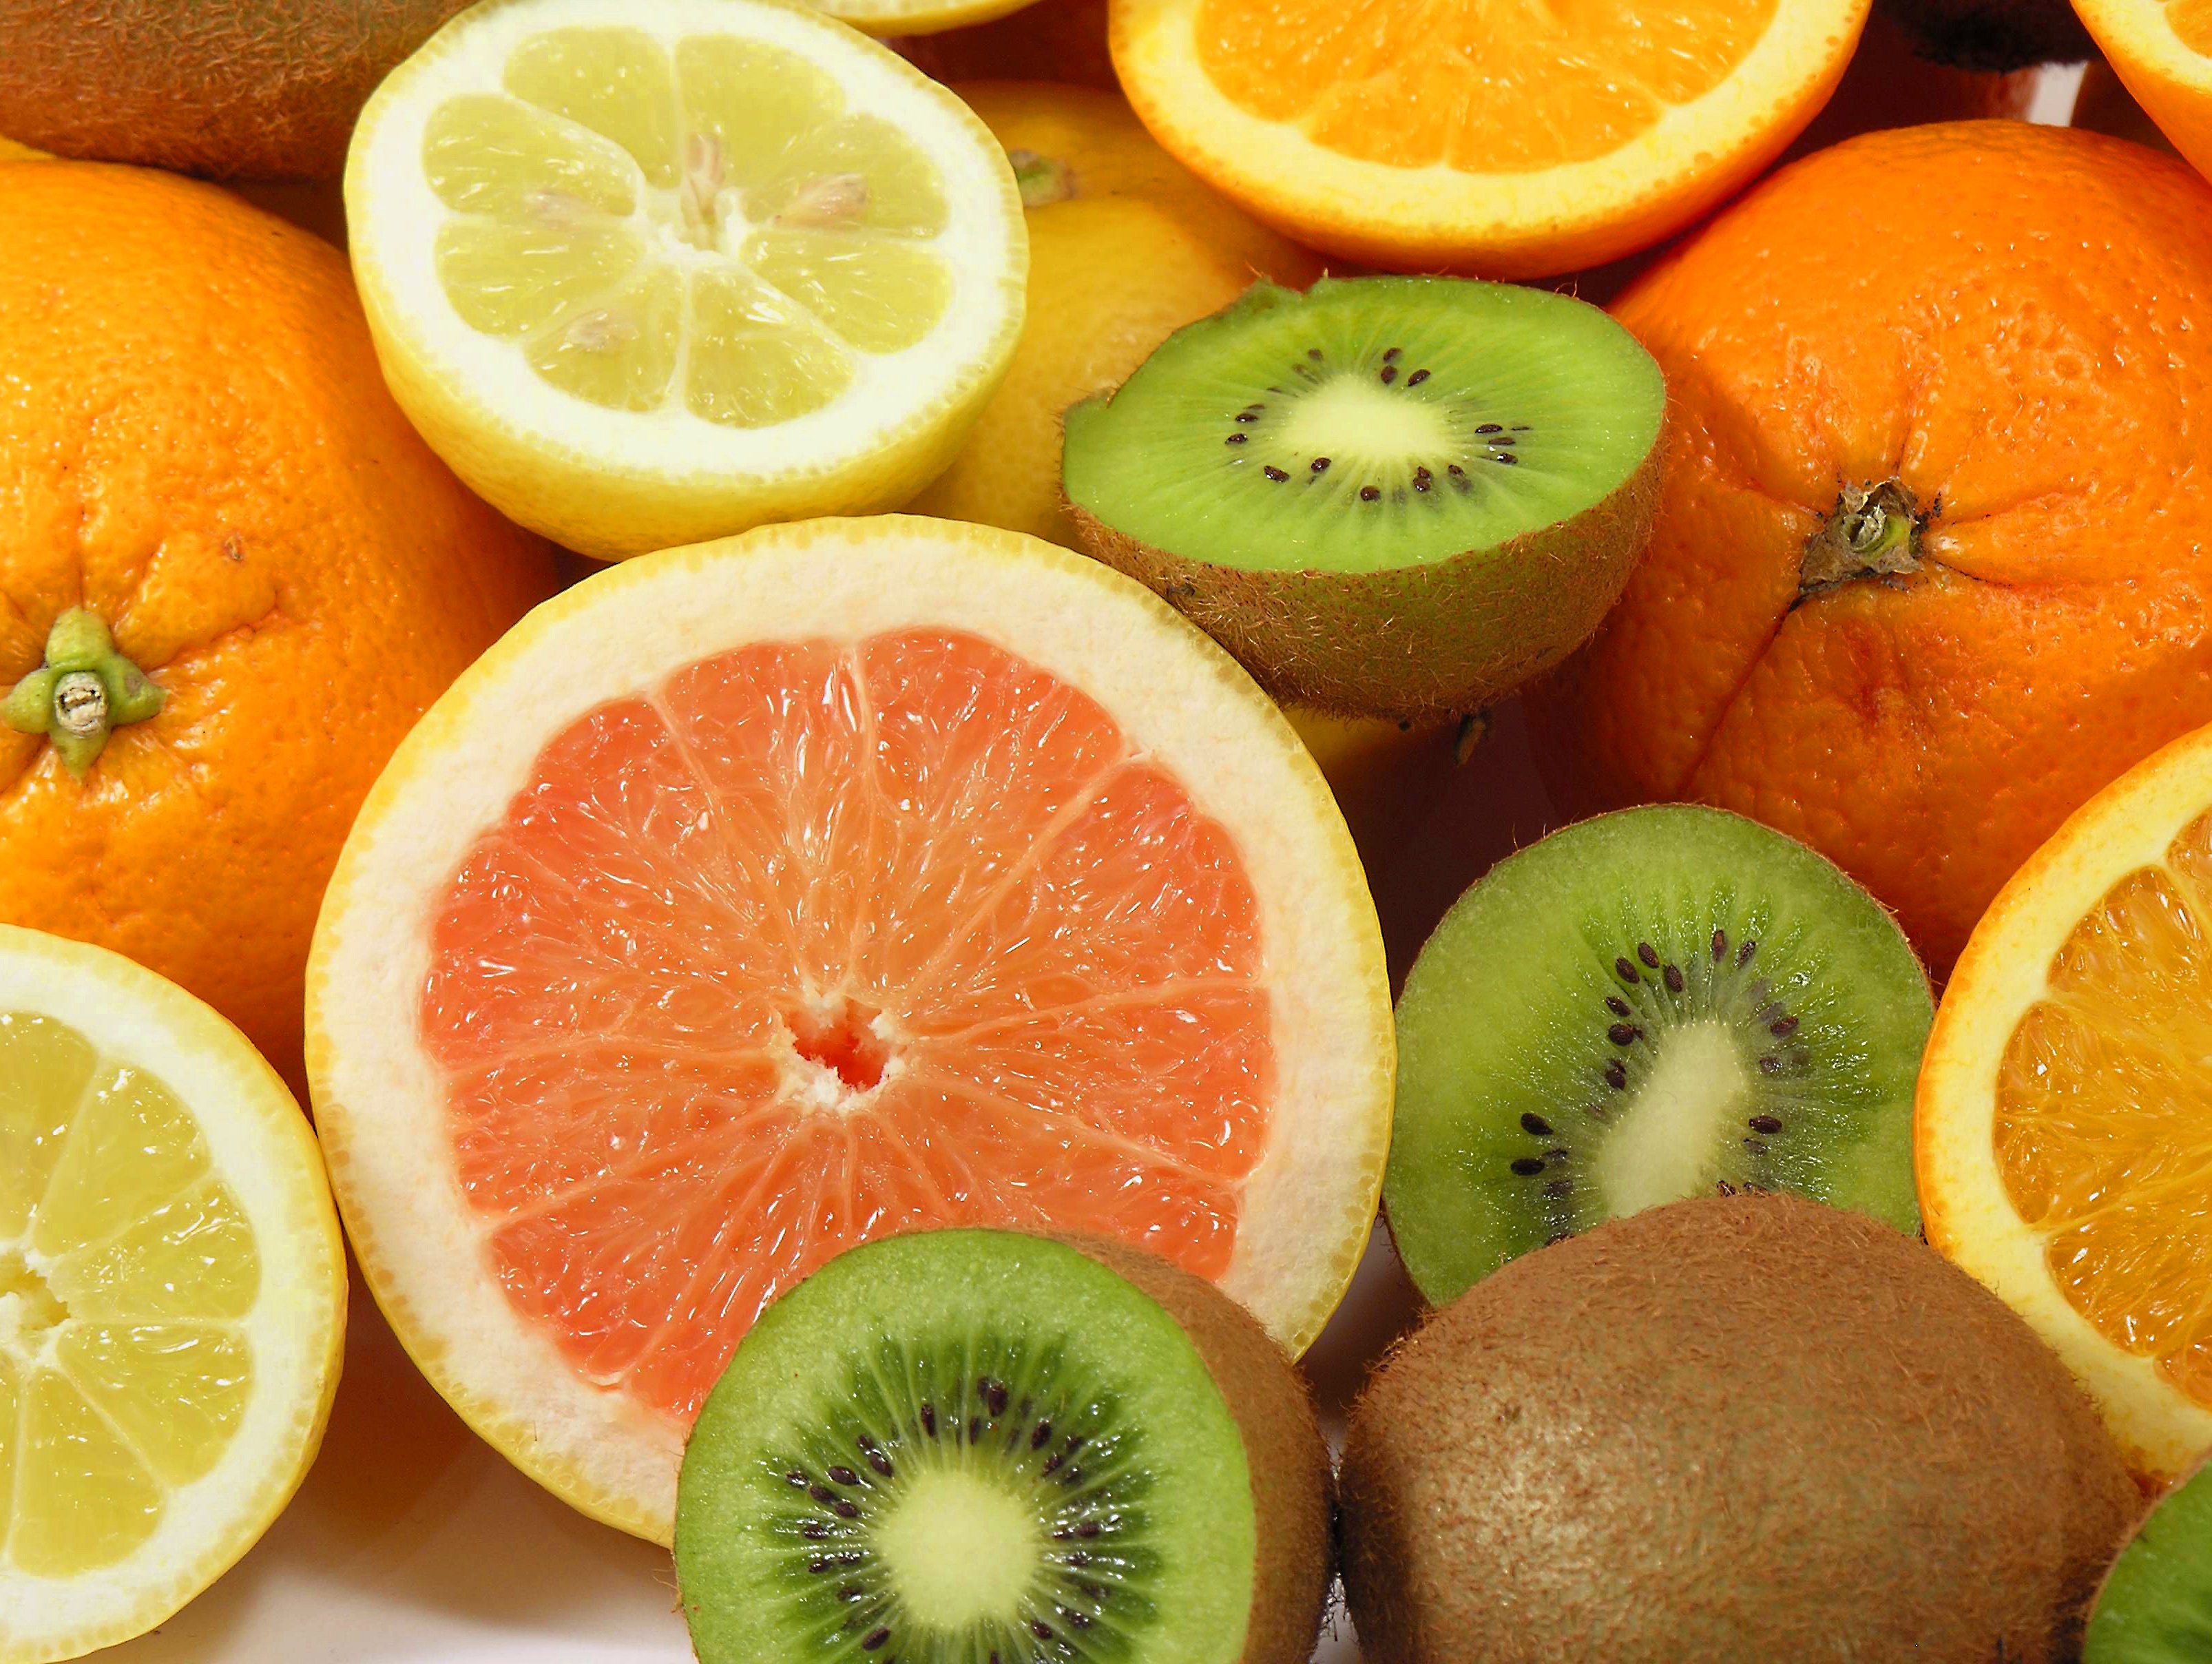
nature, plant, fruit, orange, food, green, produce, yellow, lemon, juice, kiwi, eating, tangerine, clementine, healthy food, vitamins, oranges, citrus, half, the freshness, invoice, flowering plant, the structure of the, the richness of, bitter orange, southern fruits, the interior of the fruit, land plant, tangelo